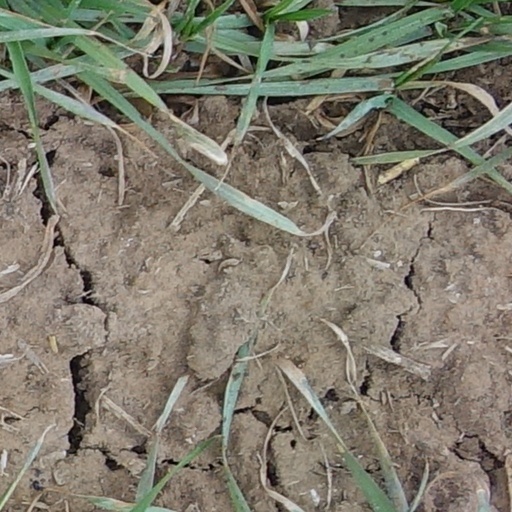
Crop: wheat